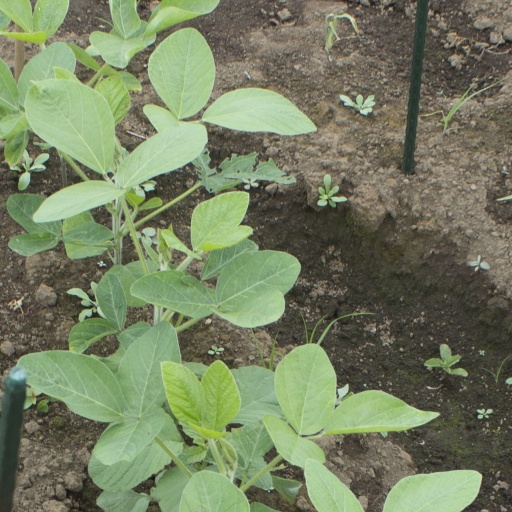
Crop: soybean